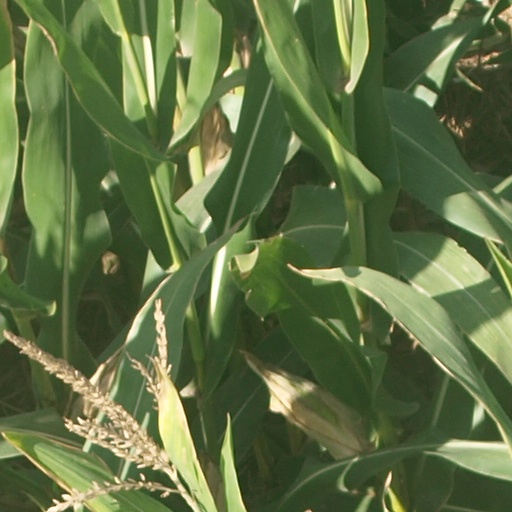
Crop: maize; corn